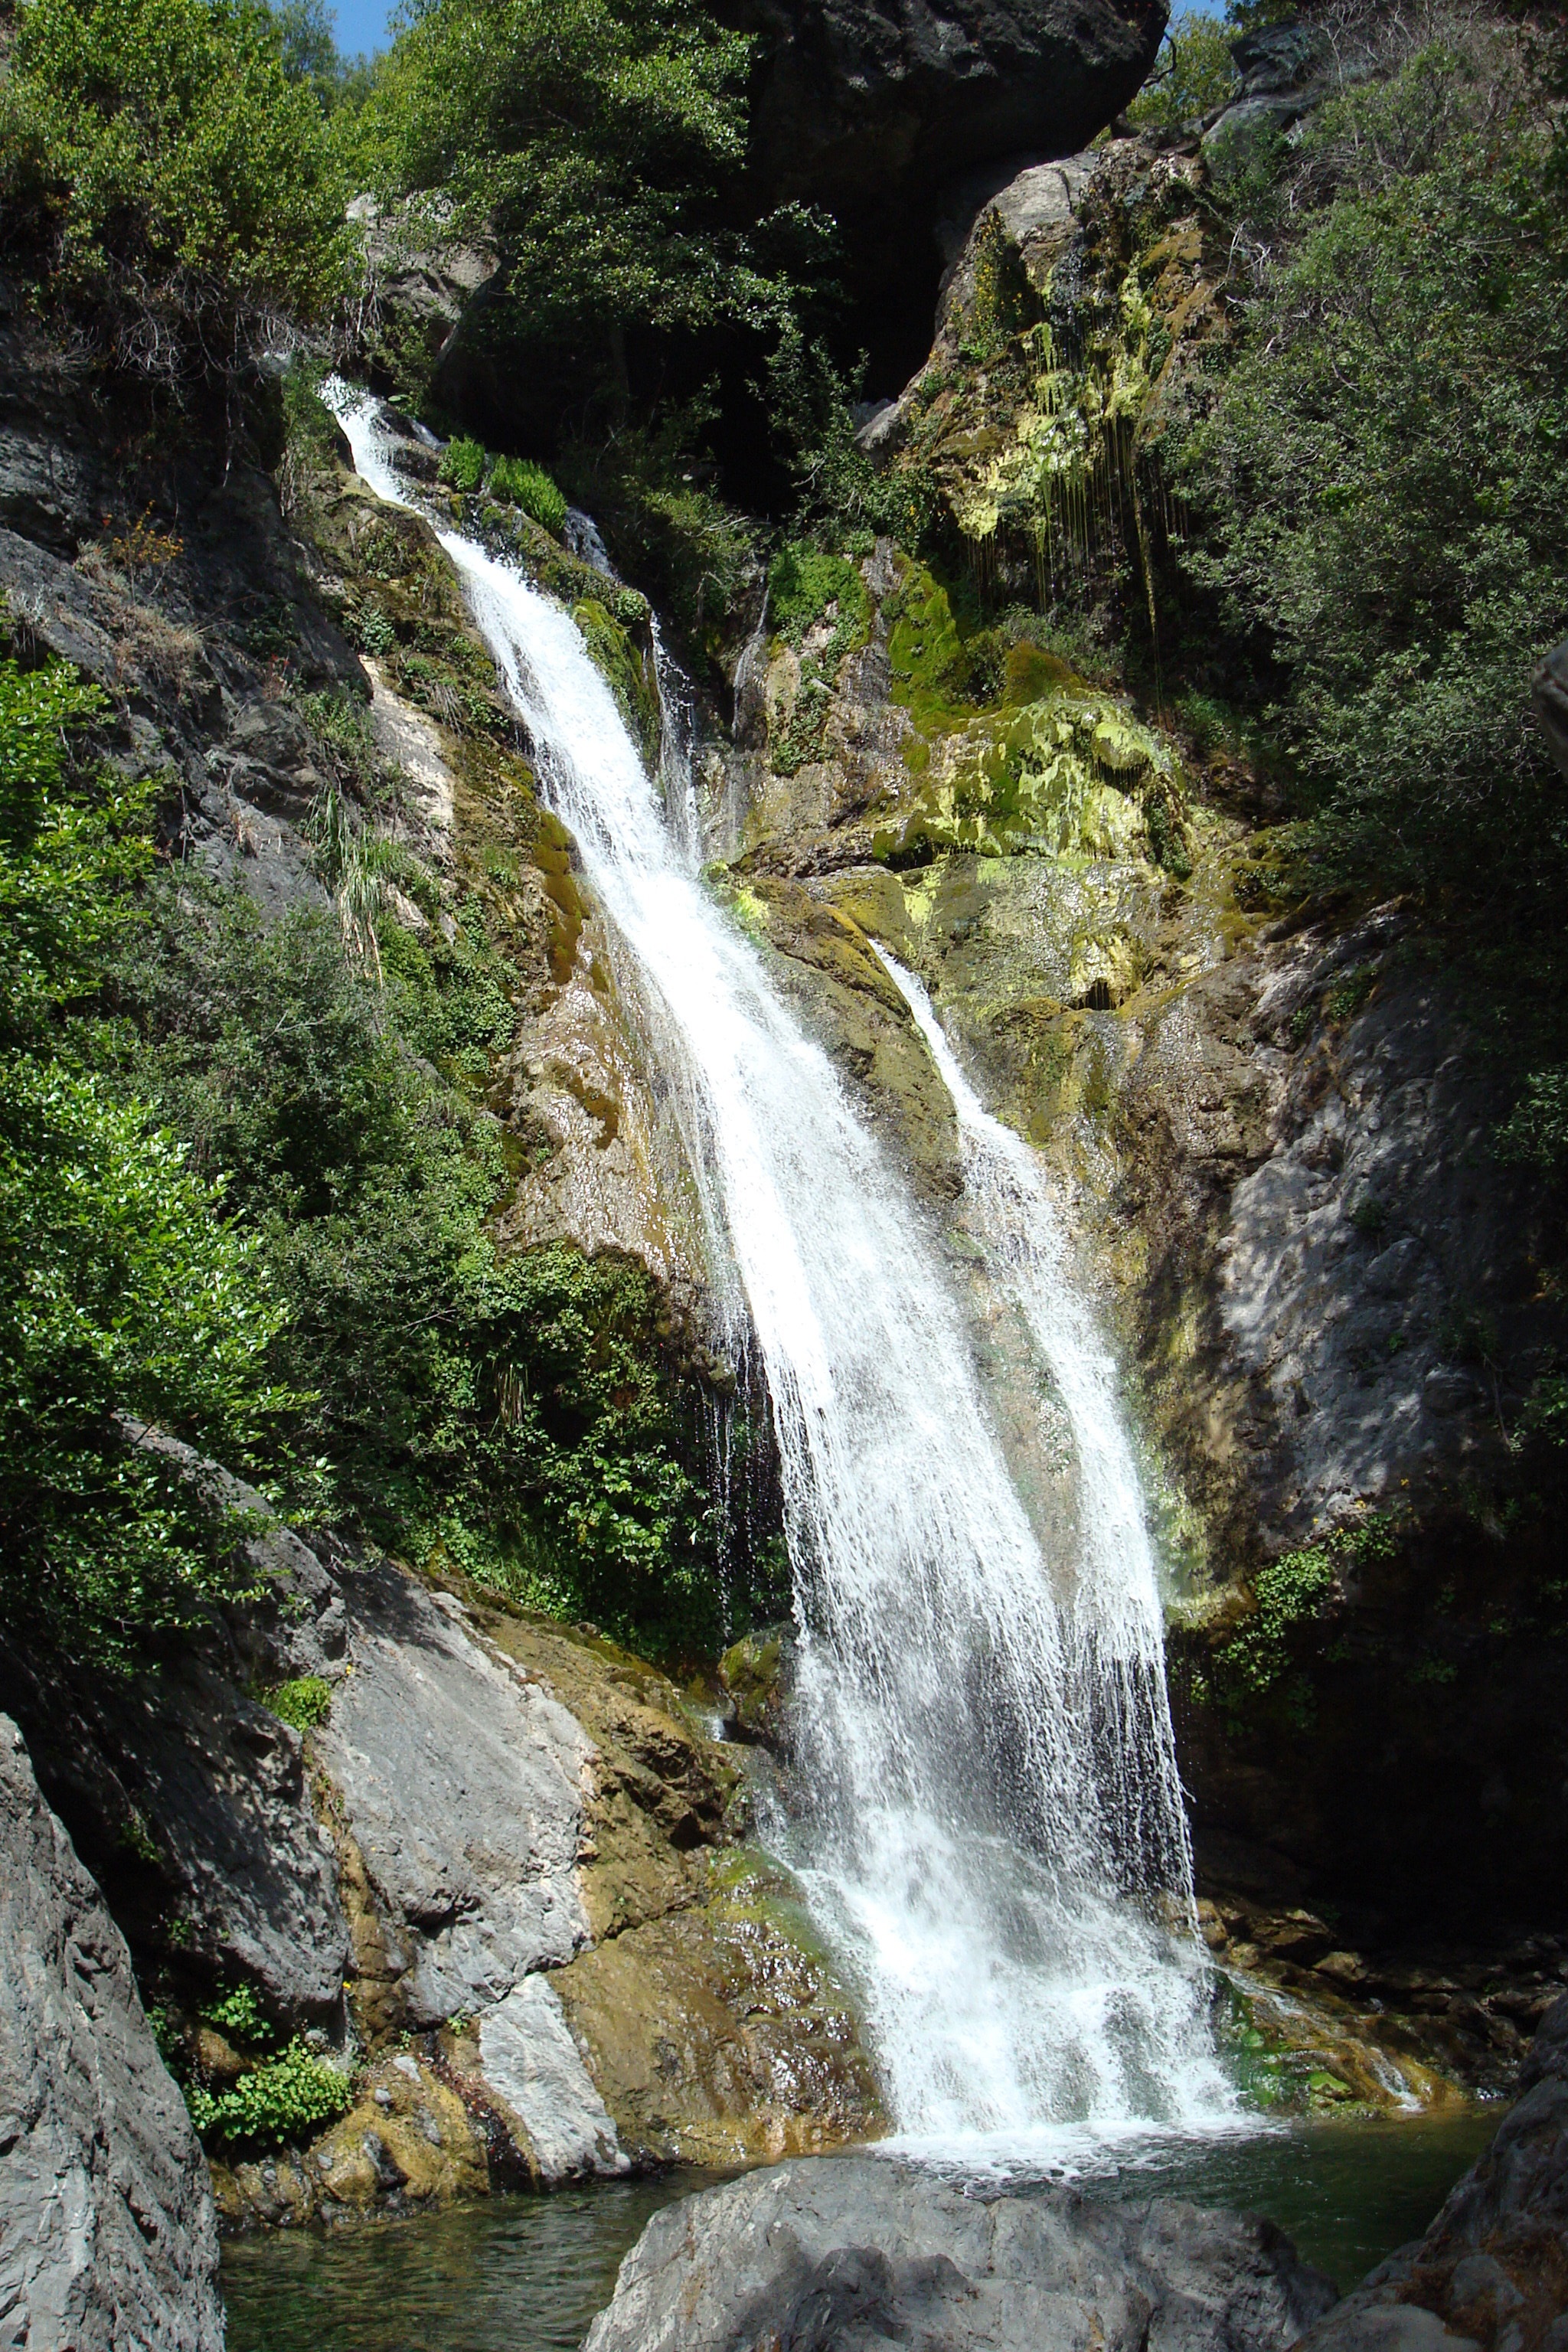
water, waterfall, stream, body of water, rainforest, ravine, wasserfall, water feature, watercourse, salmon creek, hwy 1, near san simeon